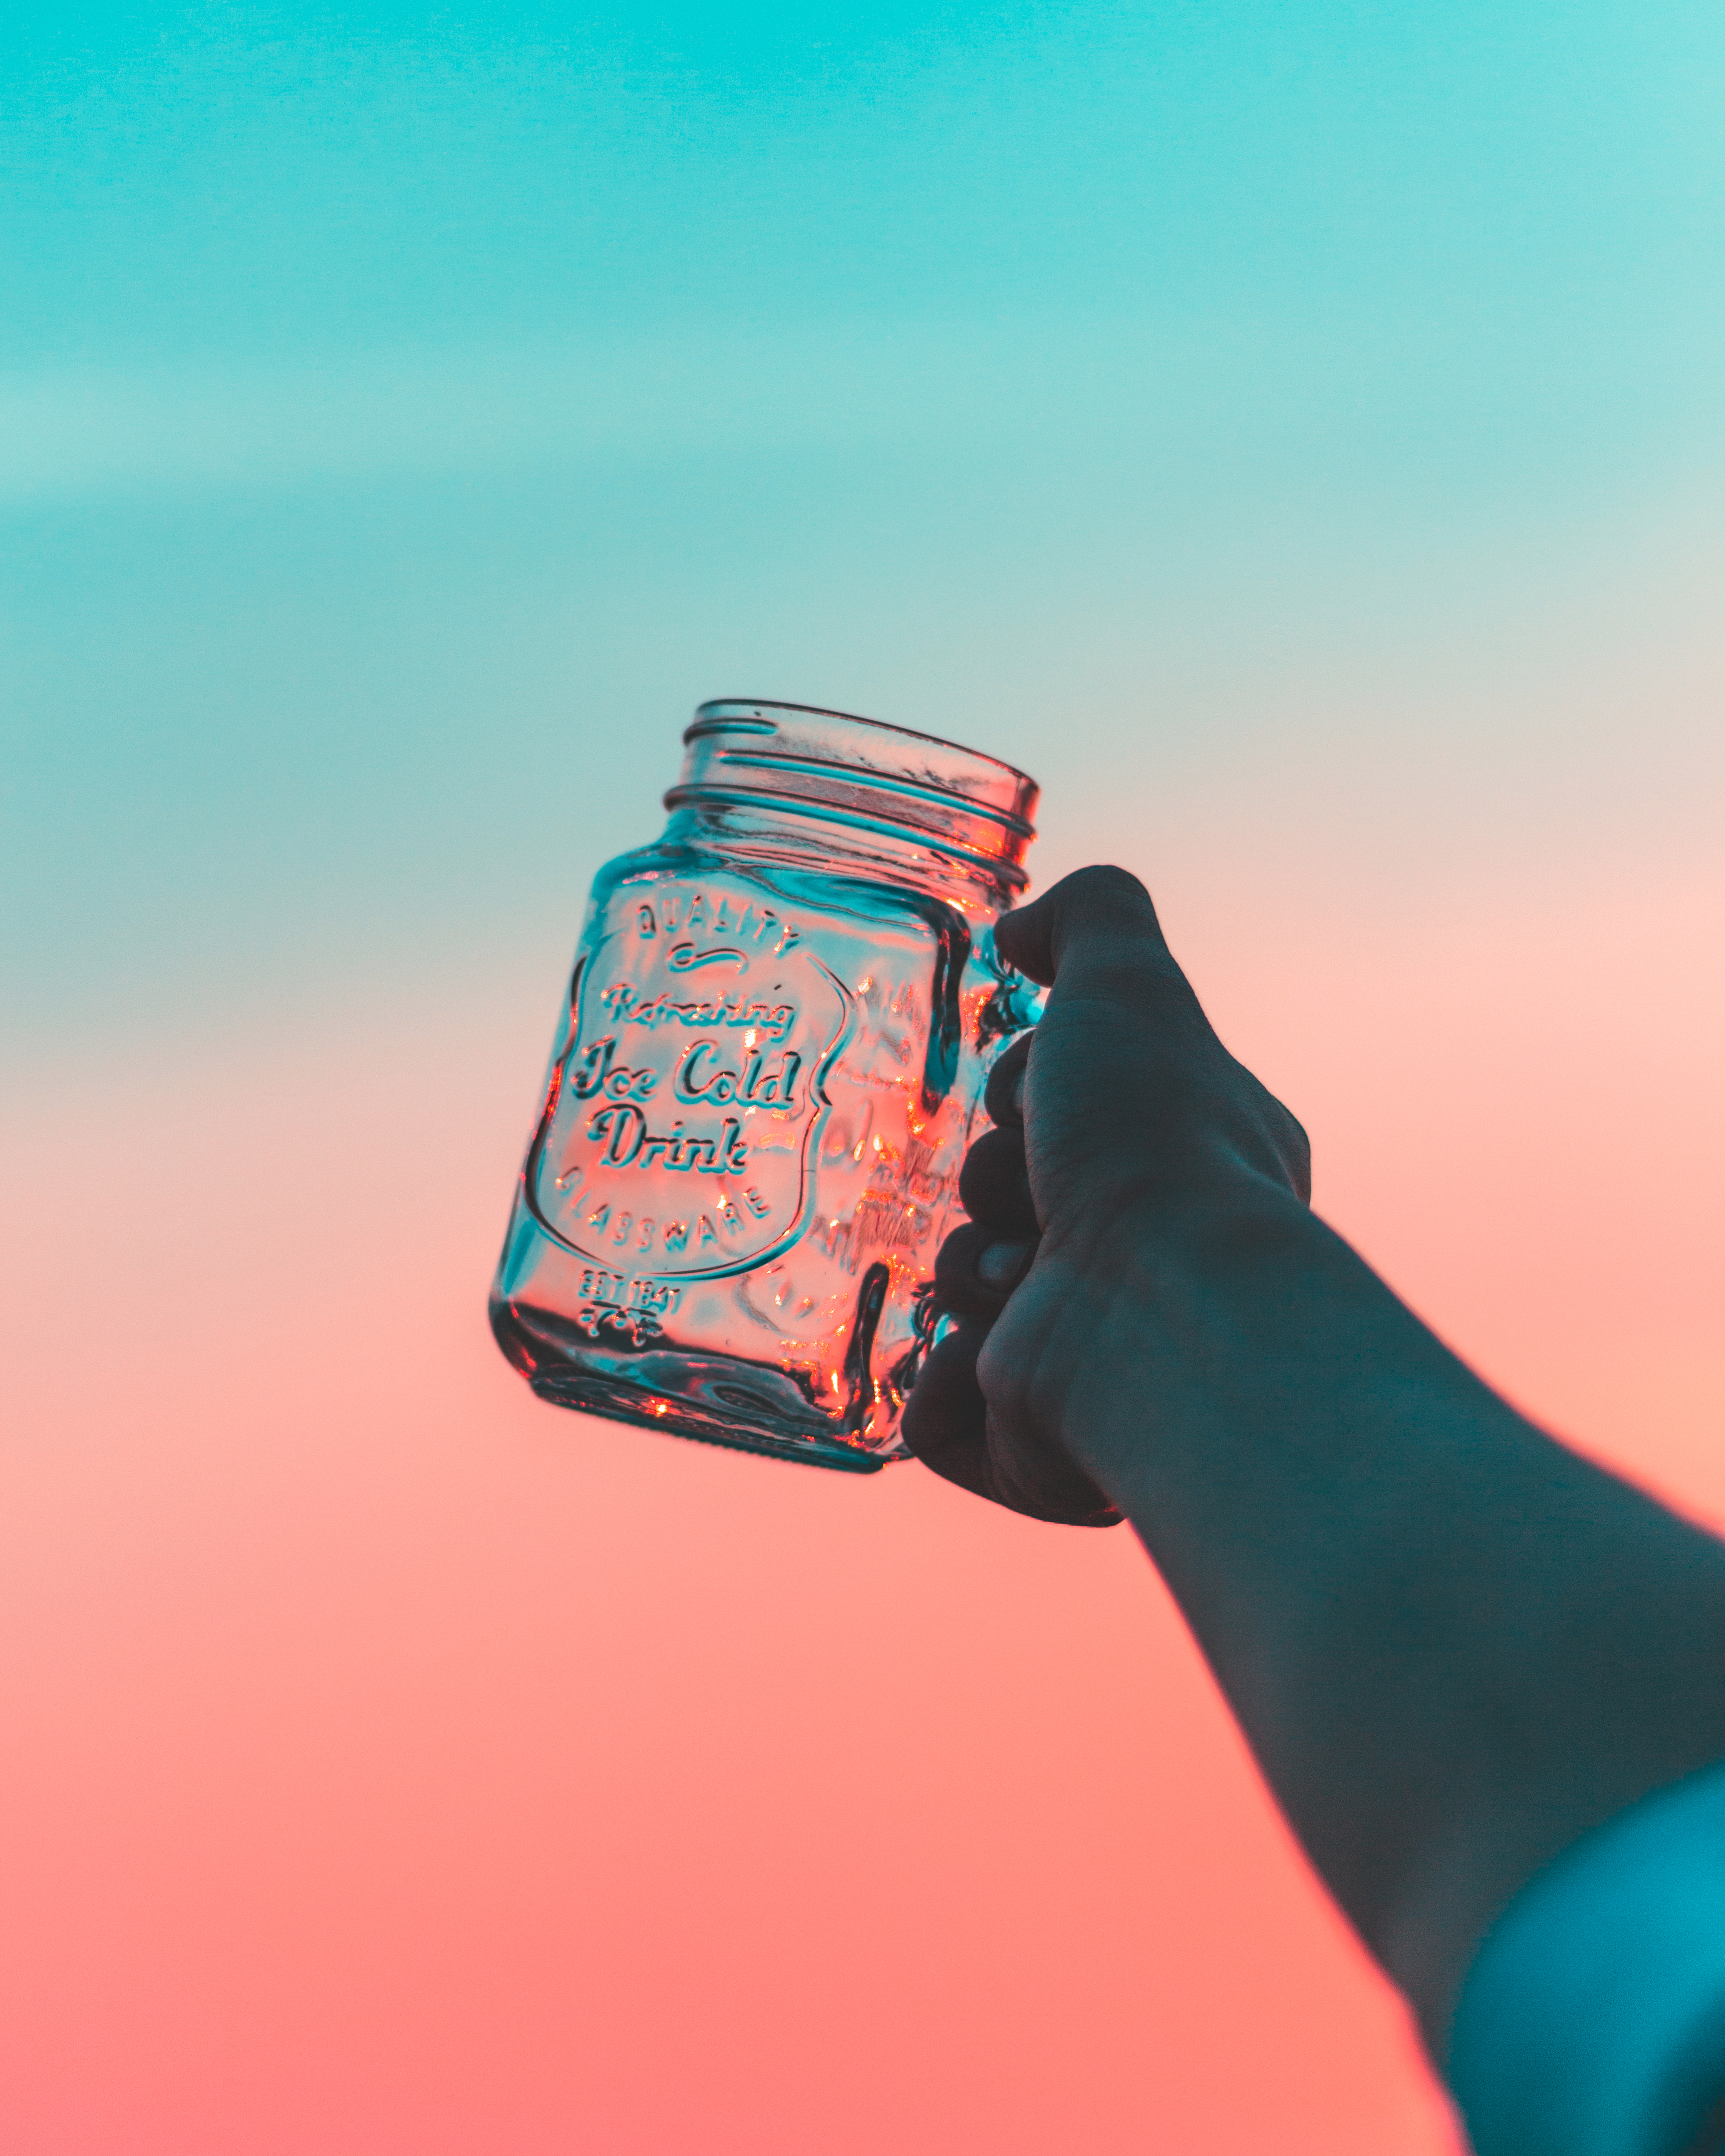
hand, red, color, blue, illustration, atmosphere of earth